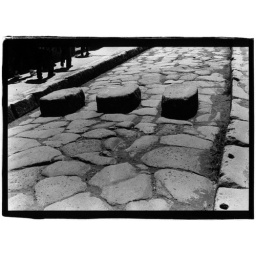
Wide street in Pompei, with tall stepping-stones for pedestrians to cross the street